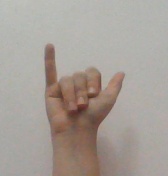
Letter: ya